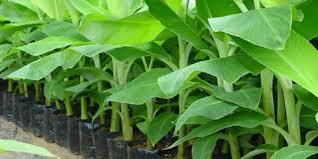
Mimea ya kijani kibichi ambaye yamepandwa kwenye vijikaratasi vya rangi nyeusi, zoezi hili linamsadia mkulima wakati ambapo anataka kutengeneza miche ya shamba kubwa kutumia shamba ndogo, hivi itamsadia kutoa miche hayo kwenye sehemu ndogo ya shamba kupeleka kwenye sehemu kubwa.